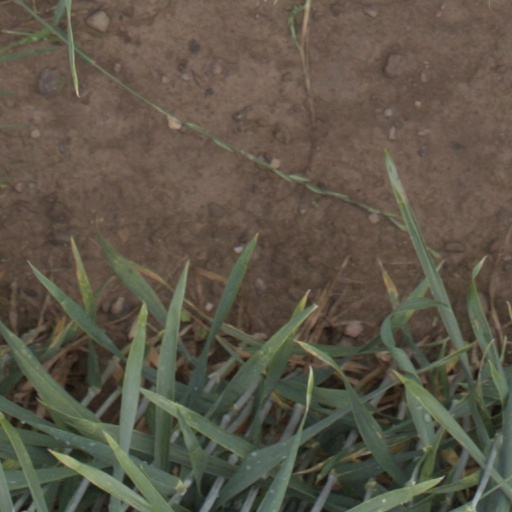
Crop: wheat